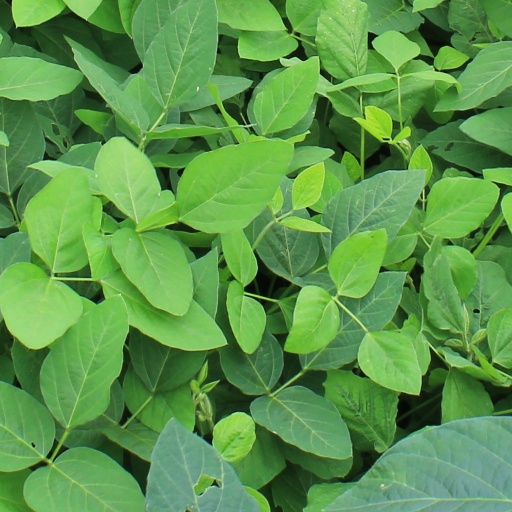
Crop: soybean